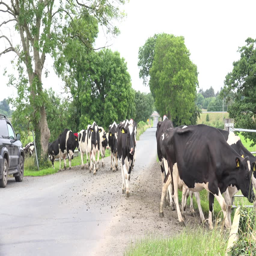
dairy cows crossing a road